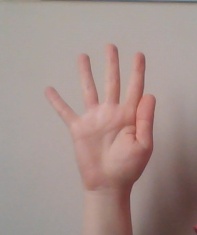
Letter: sheen